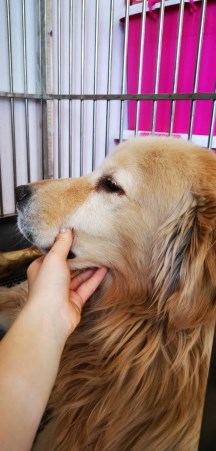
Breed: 5355-n000126-golden_retriever